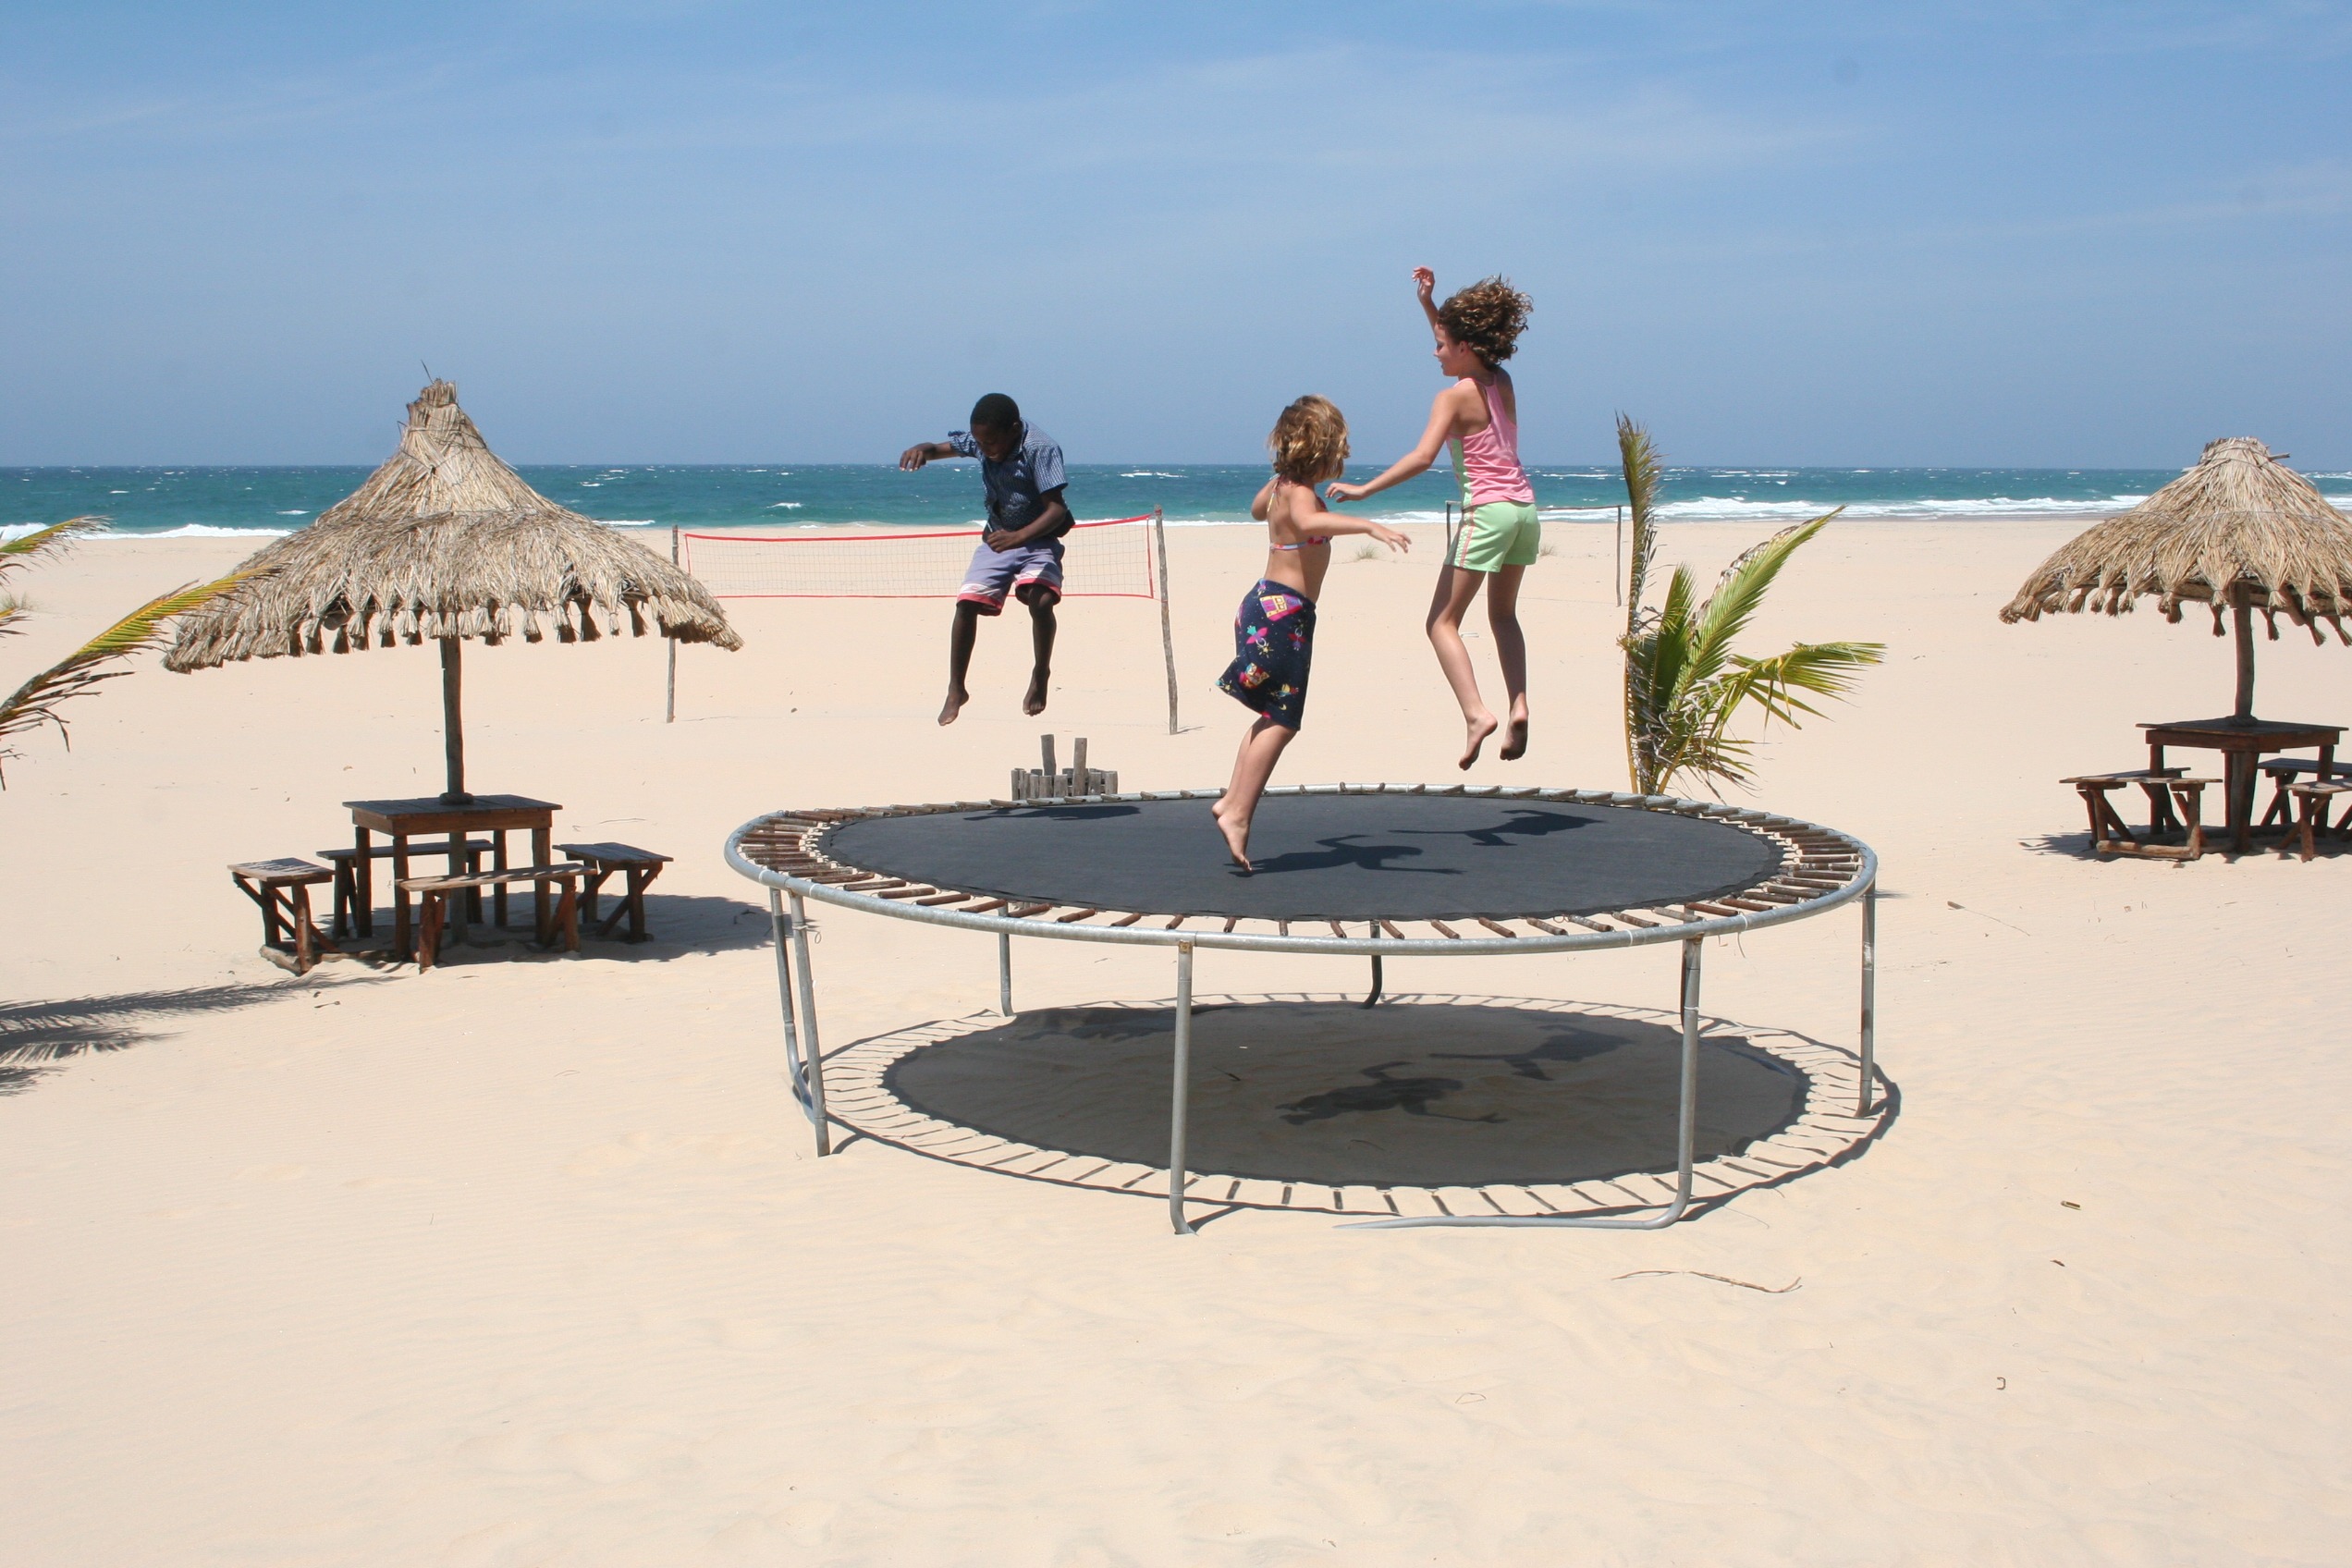
beach, sea, sand, vacation, jumping, swimming pool, playing, leisure, kids, children, fun, trampoline, infant, mozambique